Vandenhoeck & Ruprecht

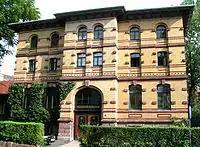
The publisher's building in Göttingen

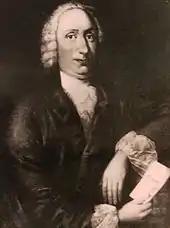

Vandenhoeck & Ruprecht (V&R) is a scholarly publishing house based in Göttingen, Germany. It was founded in 1735 by (1700–1750) in connection with the establishment of the Georg-August-Universität in the same city.